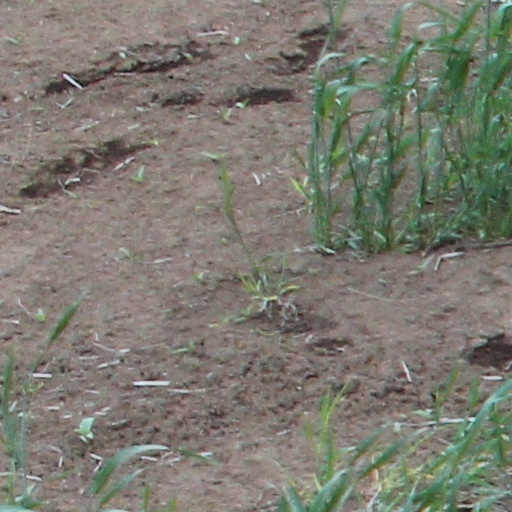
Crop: wheat